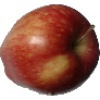
Label: Apple Red 1